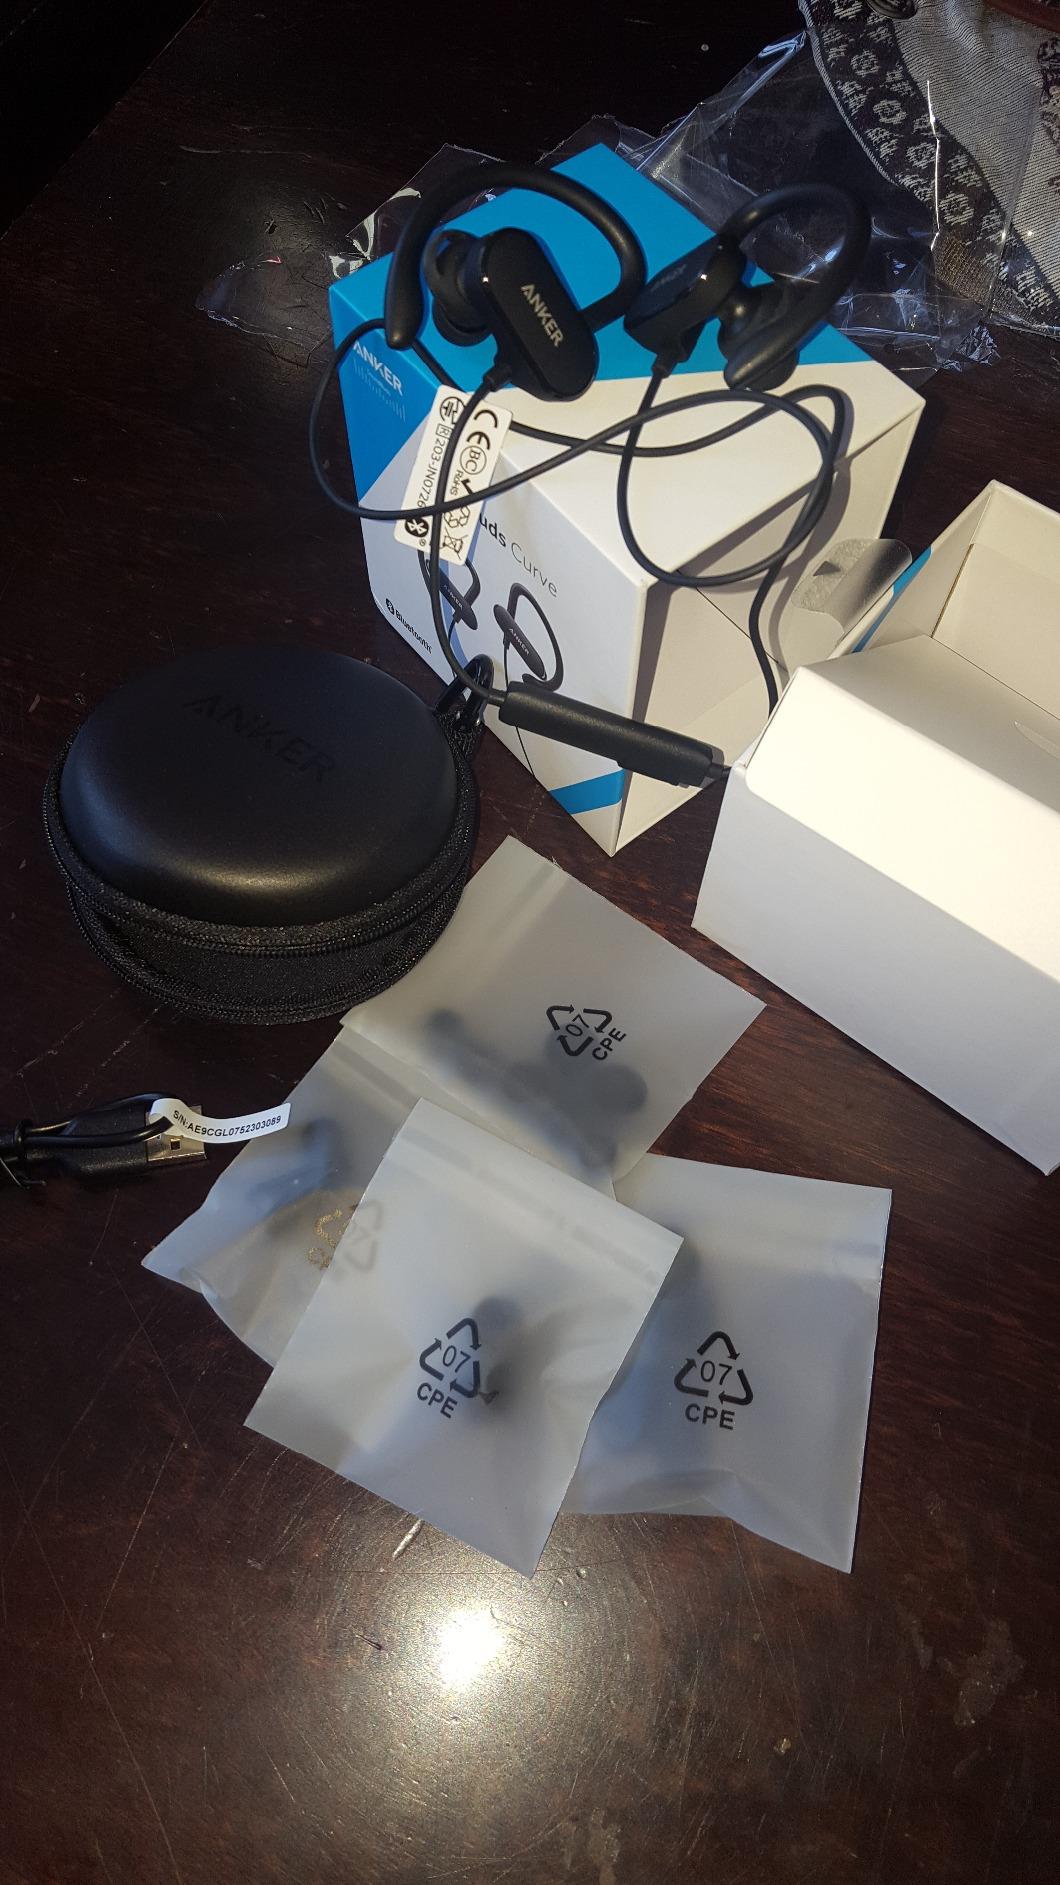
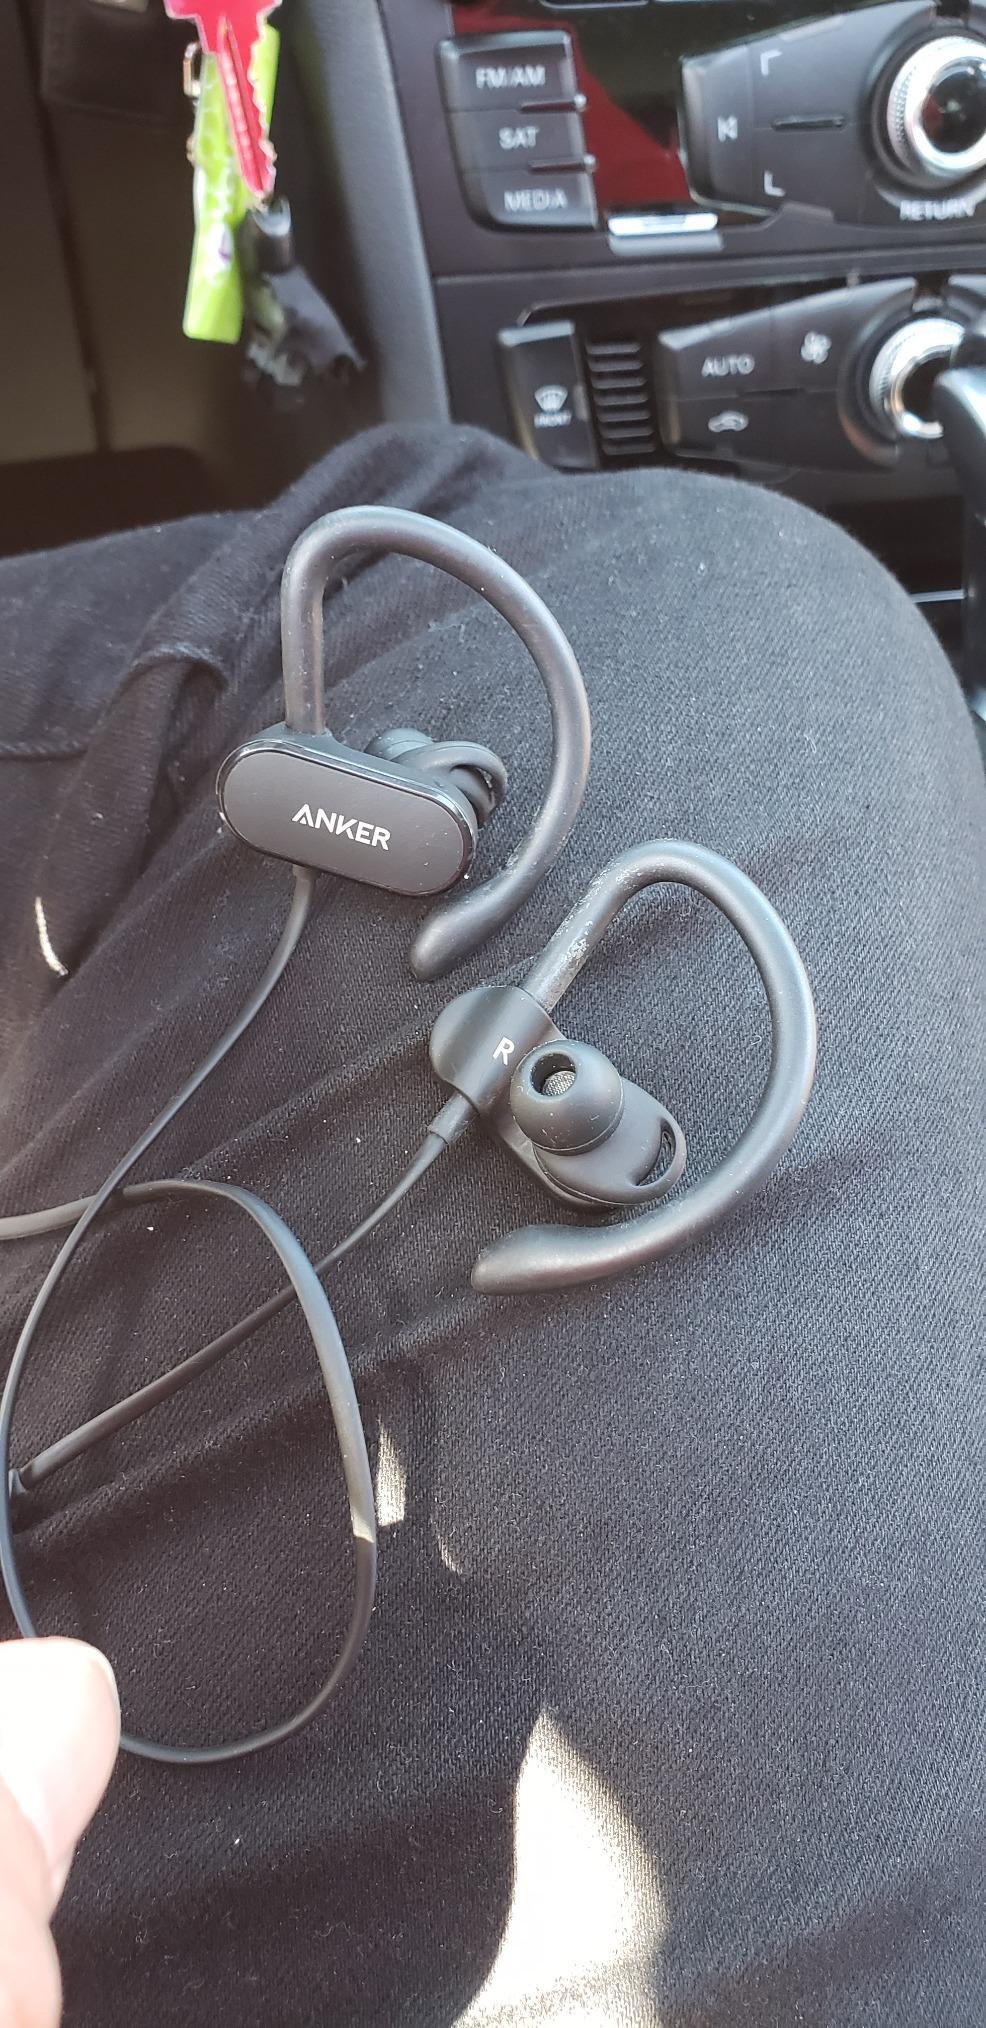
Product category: headphones
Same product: yes